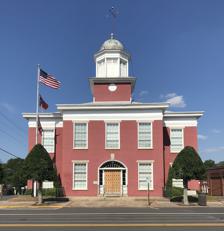
Building: Granville County Courthouse
Country: United States of America
Year built: 1838
Historic courthouse in North Carolina, US United States historic place Granville County Courthouse U.S. National Register of Historic Places U.S. Historic district Contributing property Granville County Courthouse, August 2023 Show map of North Carolina Show map of the United States Location Main and Williamsboro Sts., Oxford, North Carolina Coordinates 36°18′42″N 78°35′15″W / 36.31167°N 78.58750°W / 36.31167; -78.58750 Area less than one acre Built 1838 ( 1838 ) Architectural style Greek Revival MPS North Carolina County Courthouses TR NRHP reference No. 79001710 Added to NRHP May 10, 1979 Granville County Courthouse is a historic courthouse building located at Oxford , Granville County, North Carolina .  It was built in 1838, and is a two-story, H-shaped, Greek Revival -style brick building.  It has a three-bay central pavilion and a polygonal cupola with a domed room. It was listed on the National Register of Historic Places in 1979. It is located in the Oxford Historic District . References